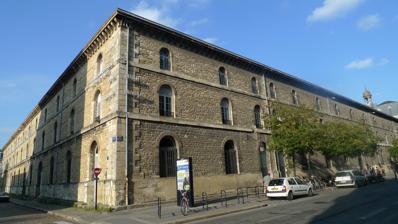
Building: CAPC musée d'art contemporain de Bordeaux
Country: France
Year built: 1973
Museum of contemporary art in Bordeaux, France CAPC musée d'art contemporain de Bordeaux Lainé warehouse, home to the CAPC Location within France Established 1973 Location 7 rue Ferrère, Bordeaux, France Coordinates 44°50′53″N 0°34′18″W / 44.8481°N 0.5718°W / 44.8481; -0.5718 Type Museum of contemporary art Website www .capc-bordeaux .fr CAPC musée d'art contemporain de Bordeaux , formerly the Centre d'arts plastiques contemporains (CAPC), is a museum of modern art established in 1973 in Bordeaux , France. Building CAPC interior, one of the two naves, July 2014 The museum is housed in the Entrepôt Lainé , a former warehouse for colonial goods (sugar, coffee, cocoa, cotton, spices and oils) which were then re-exported to northern Europe by Bordeaux merchants. The warehouse was built in 1824 by the architect Claude Deschamps, known for the construction of the Pont de pierre of Bordeaux. It is built of brick, stone and wood in a style inspired by Italian architecture.  There are two grand naves that are reminiscent of the Roman basilicas and that are used to present temporary exhibitions. The building was restored by the architects Denis Valode and Jean Pistre in the 1980s, the second project that this architectural team had undertaken.  Their treatment was unusual for the time, emphasizing shadows and depth. The designer Andrée Putman renovated the interior. The Café Putman, named after the decorator, has a minimalist decor of metal, concrete and natural materials such as teak and wicker. It has a terrace. Since 1981, the building also hosts Arc en rêve centre d'architecture, association that organises exhibitions and knowledge exchange about architecture, urban development, landscape and design. Centre d'arts plastiques contemporains In 1965, Roger Lafosse created the Sigma Festival in Bordeaux, an avant-garde festival of visual and performance arts. In 1973, he installed Sigma in the Entrepôt Lainé . The Centre d'Arts Plastiques Contemporains (CAPC) was founded by Jean-Louis Froment. In 1973, CAPC held its first contemporary art exhibition called Regarder ailleurs (Look Elsewhere). By 1974, CAPC had moved into the warehouse. The first exhibitions included artists such as Gina Pane , Andy Warhol and Christian Boltanski .  They quickly established the venue as one of the leading places dedicated to contemporary visual arts. Two theater companies joined Sigma and CAPC, as well as the architecture center Arc en rêve . CAPC presented new avant-garde work in group exhibitions, and was gradually discovered by the public. Musée d'art contemporain White Rock Line (1990), by Richard Long , permanent land art on the rooftop In 1983, the institution became the CAPC Musée d'art contemporain de Bordeaux (Bordeaux Museum of Contemporary Art). The museum was formally opened on 17 May 1984. During the 1980s, the museum put on many exhibitions and events, and also arranged exhibitions in California, Spain and then throughout Europe and Japan with the exhibition of the Sonnabend Collection. American artist Keith Haring had a major exhibition in the museum in 1985, creating a series of ten large paintings, The Ten Commandments , to fit exactly the nave of the museum building. The ten paintings have since been displayed at various other locations. Haring did leave the museum a mural painting inside the elevator shaft. In 1990, the CAPC Musée and the arc en rêve architecture center occupied the entire warehouse, which was reopened after renovations in June 1990. In the years that followed the museum has steadily added to its collection, with assistance from the state. The focus was enlarged from Europe and North America to cover work from Asia, South America and emerging countries. In 2003, the museum was designated a National Museum of France. The CAPC museum presents permanent exhibitions of its collection and organizes large temporary exhibitions on specific themes.  It often features artists who work in the Bordeaux region. Since 2000, the museum has frequently been used for exhibitions of music, architecture, cinema, literature or design, and has often put on exhibitions of popular art. By order of January 19, 2021, the Center of Contemporary Art of National Interest label is awarded to capc. Directors Jean-Louis Froment, 1973–1996 Henry-Claude Cousseau, assisted by Marie-Laure Bernadac, 1997–2000 Maurice Fréchuret, 2001–2006 Charlotte Laubard, 2006–2013 María Inés Rodríguez 2014–2018 Sandra Patron 2019-Current Links CAPC-Bordeaux website References